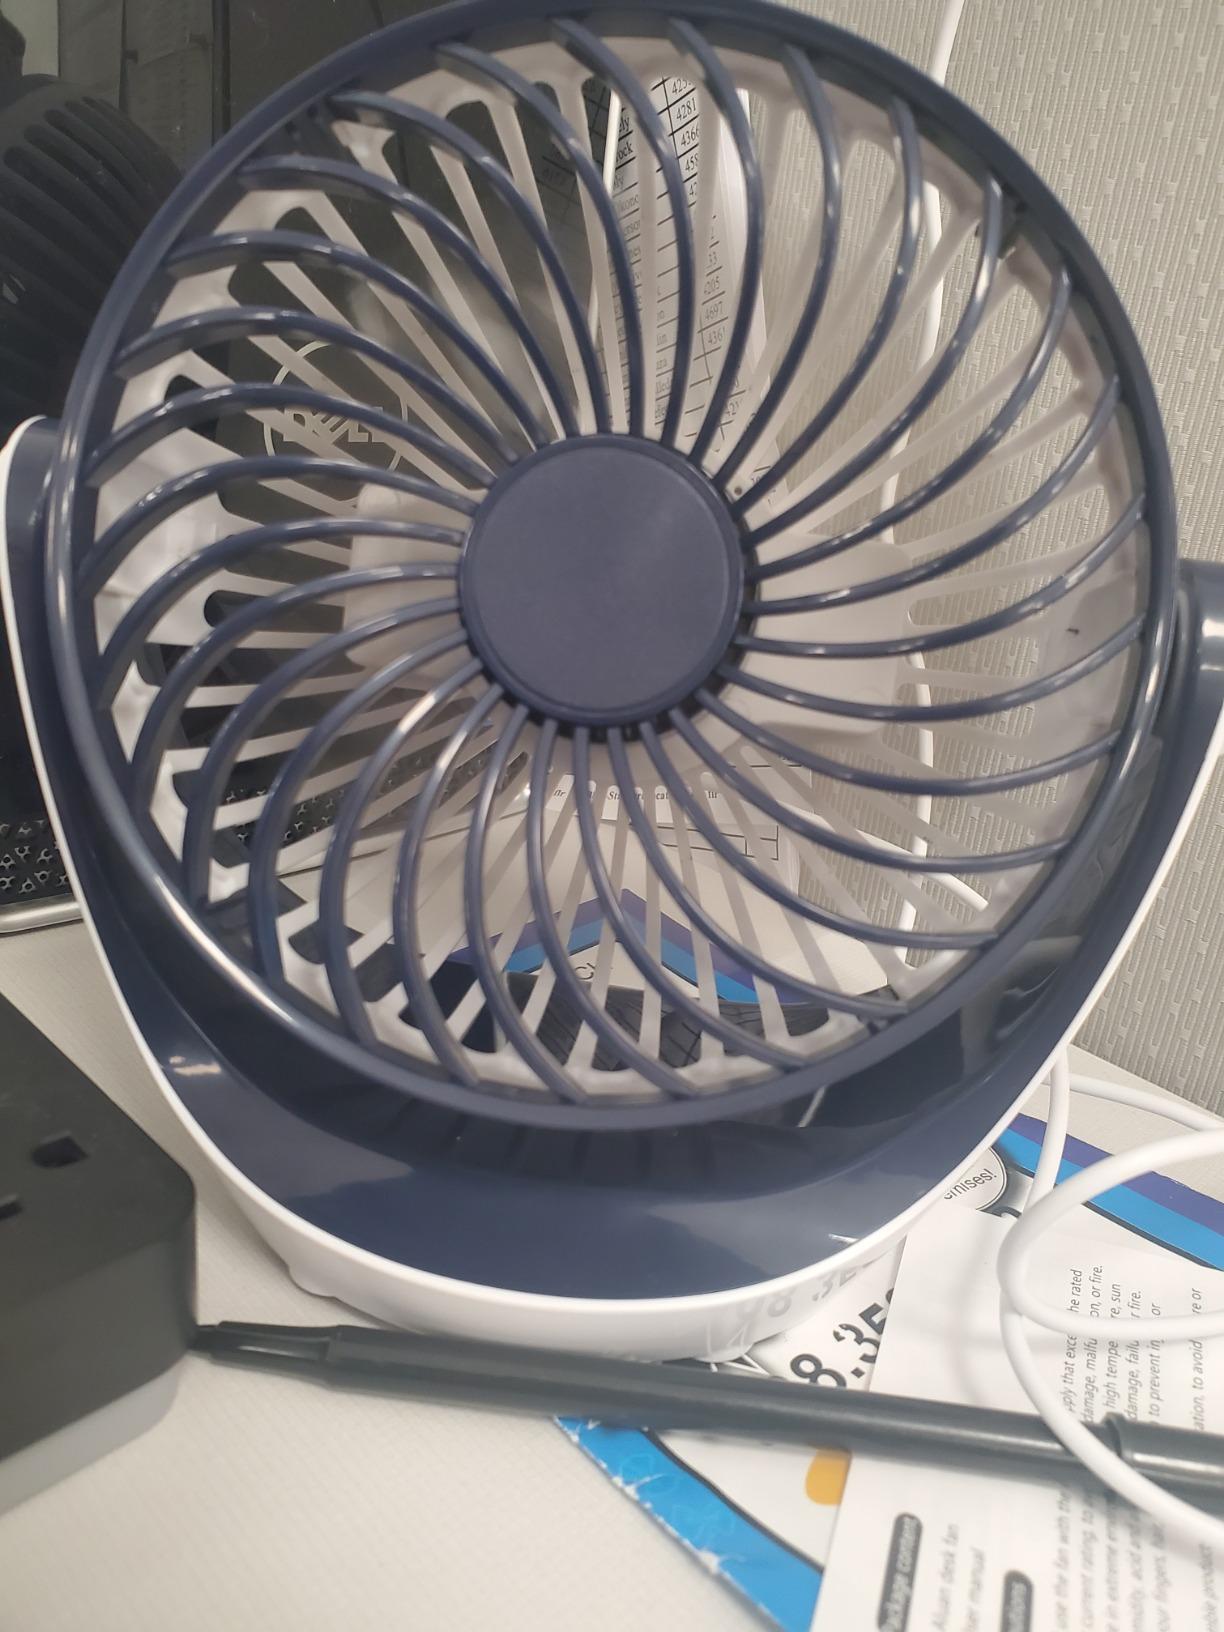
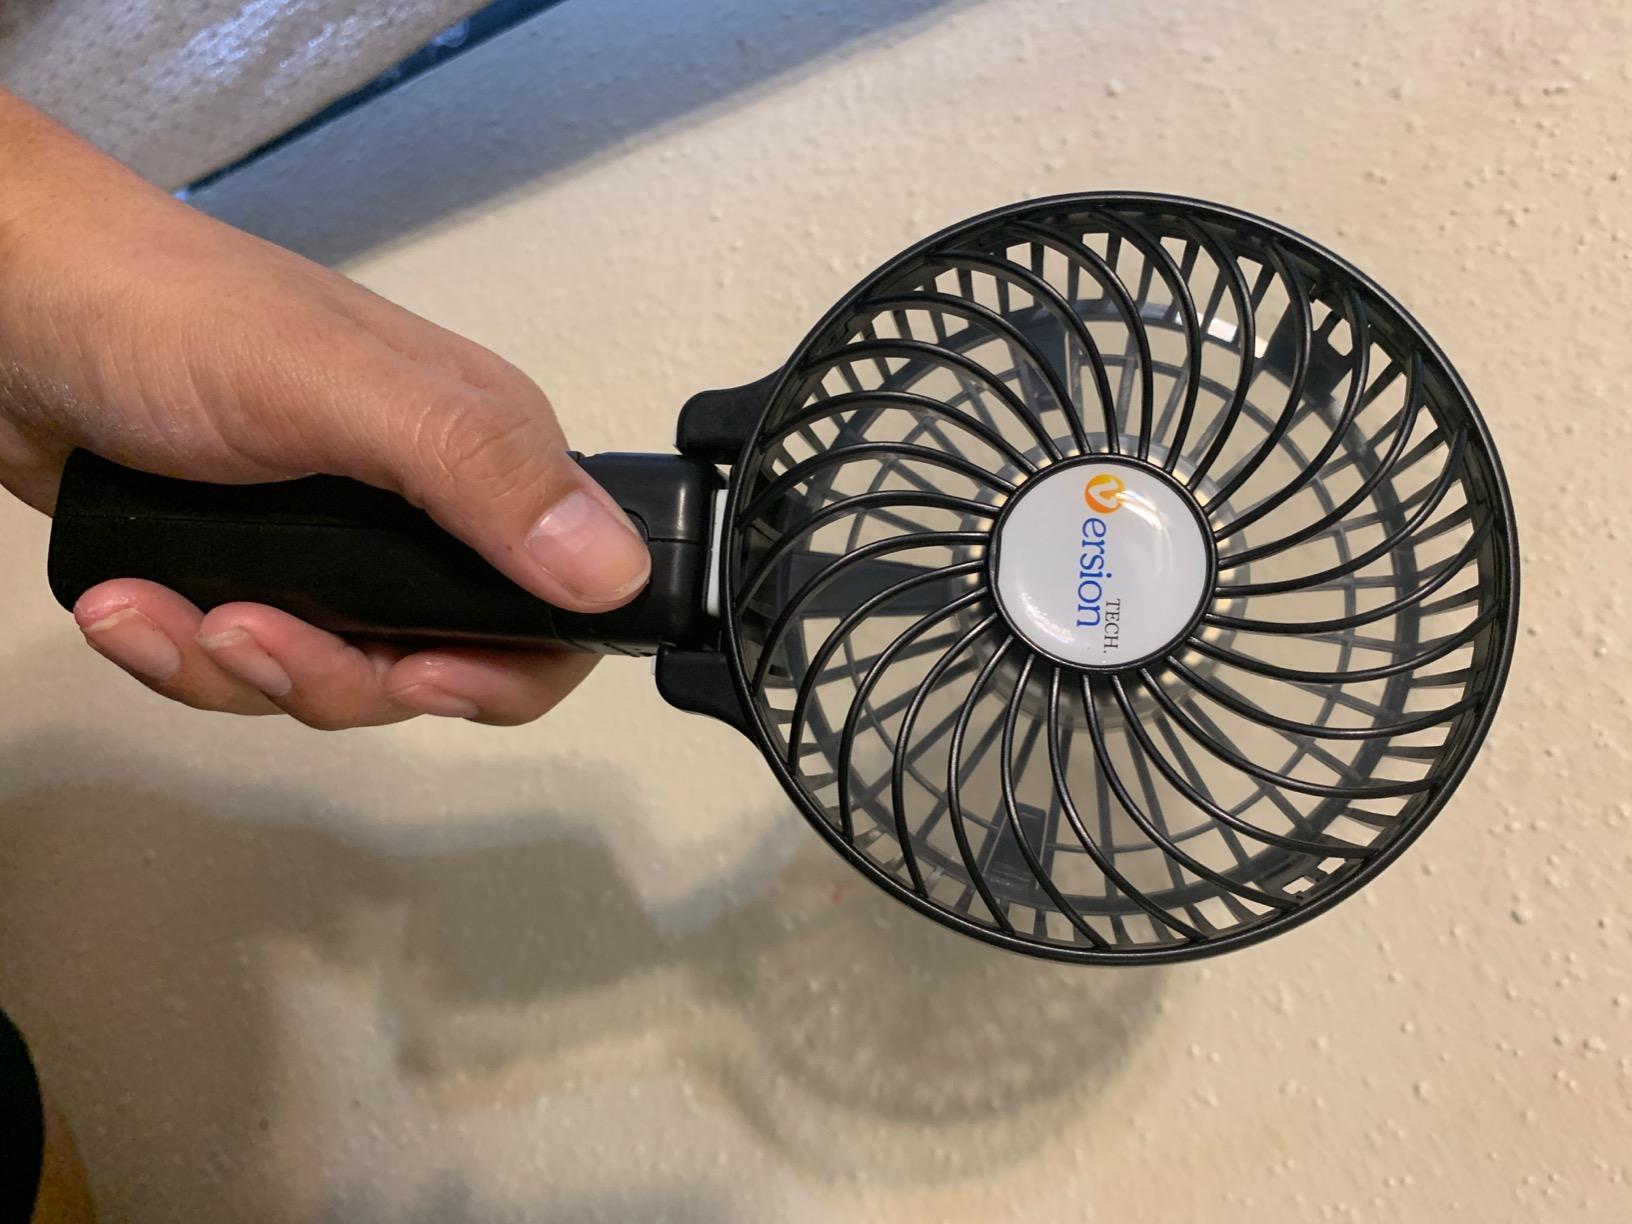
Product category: fan
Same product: no